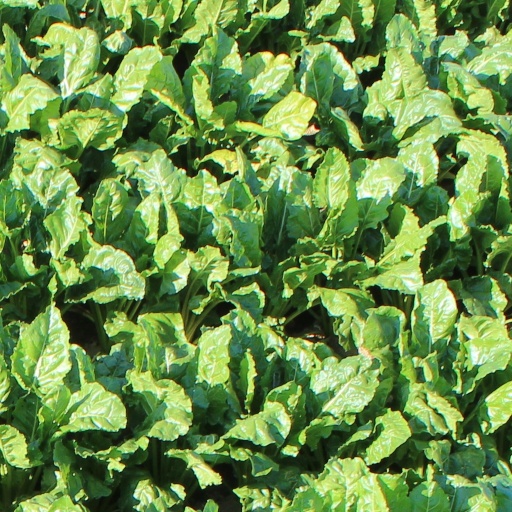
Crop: sugar beet